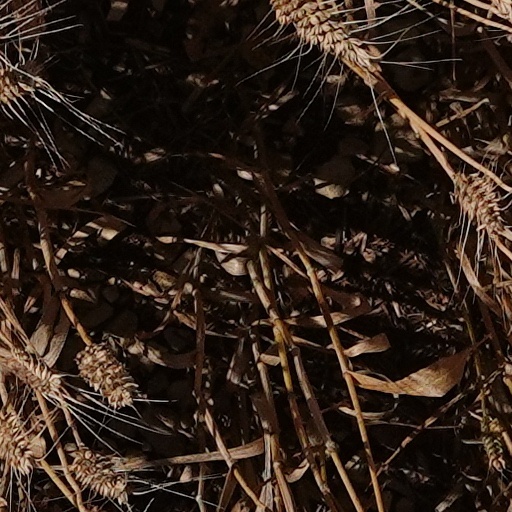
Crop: wheat